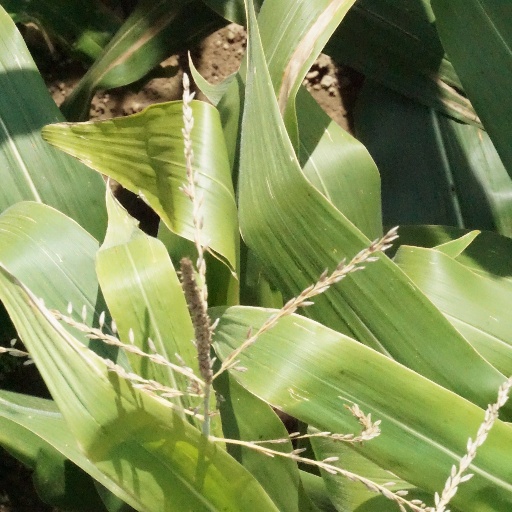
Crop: maize; corn